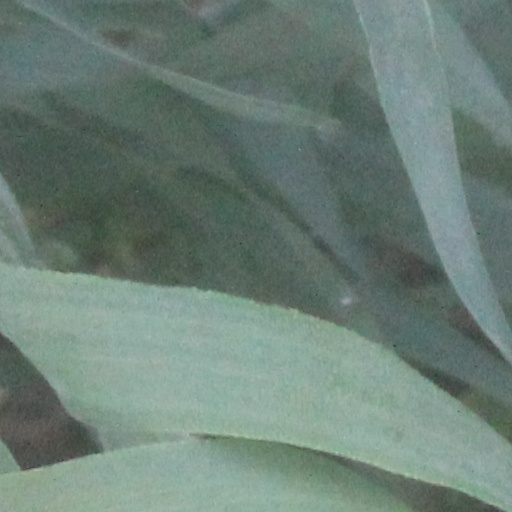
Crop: wheat